Big Five game

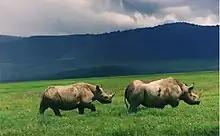
Black rhinoceros ("Diceros bicornis")

The black rhinoceros ("Diceros bicornis") and the white rhinoceros ("Ceratotherium simum") are large herbivores with two upright horns on their nasal bridge. The black rhino is classified as critically endangered and the white rhino as near threatened, and both are subject to extensive poaching. Among big-five game hunters, the black rhinoceros is more highly prized. The current existing rhinos throughout the savanna are southern white rhinoceros, eastern black rhinoceros, south-western black rhinoceros and south-central black rhinoceros.